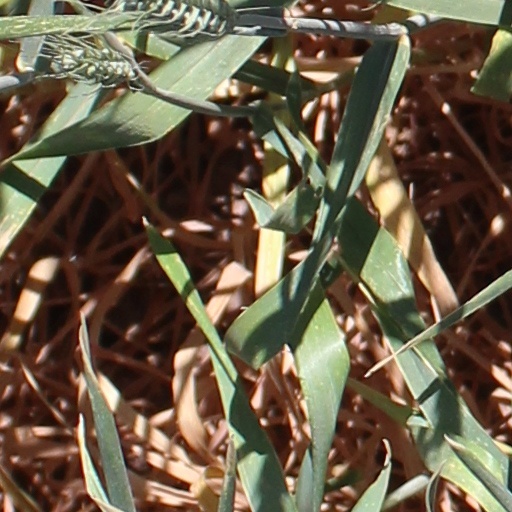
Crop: wheat